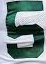
Number: 5